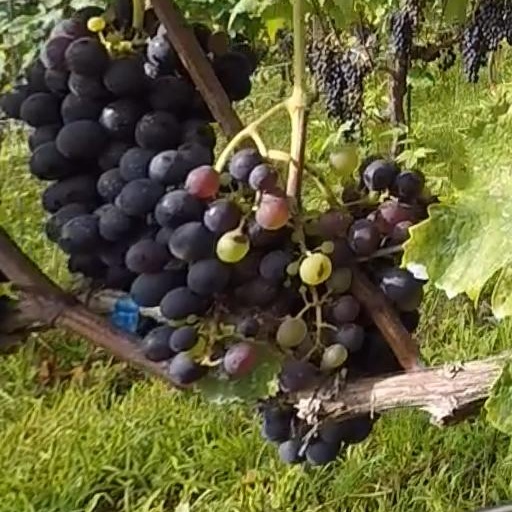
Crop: grape